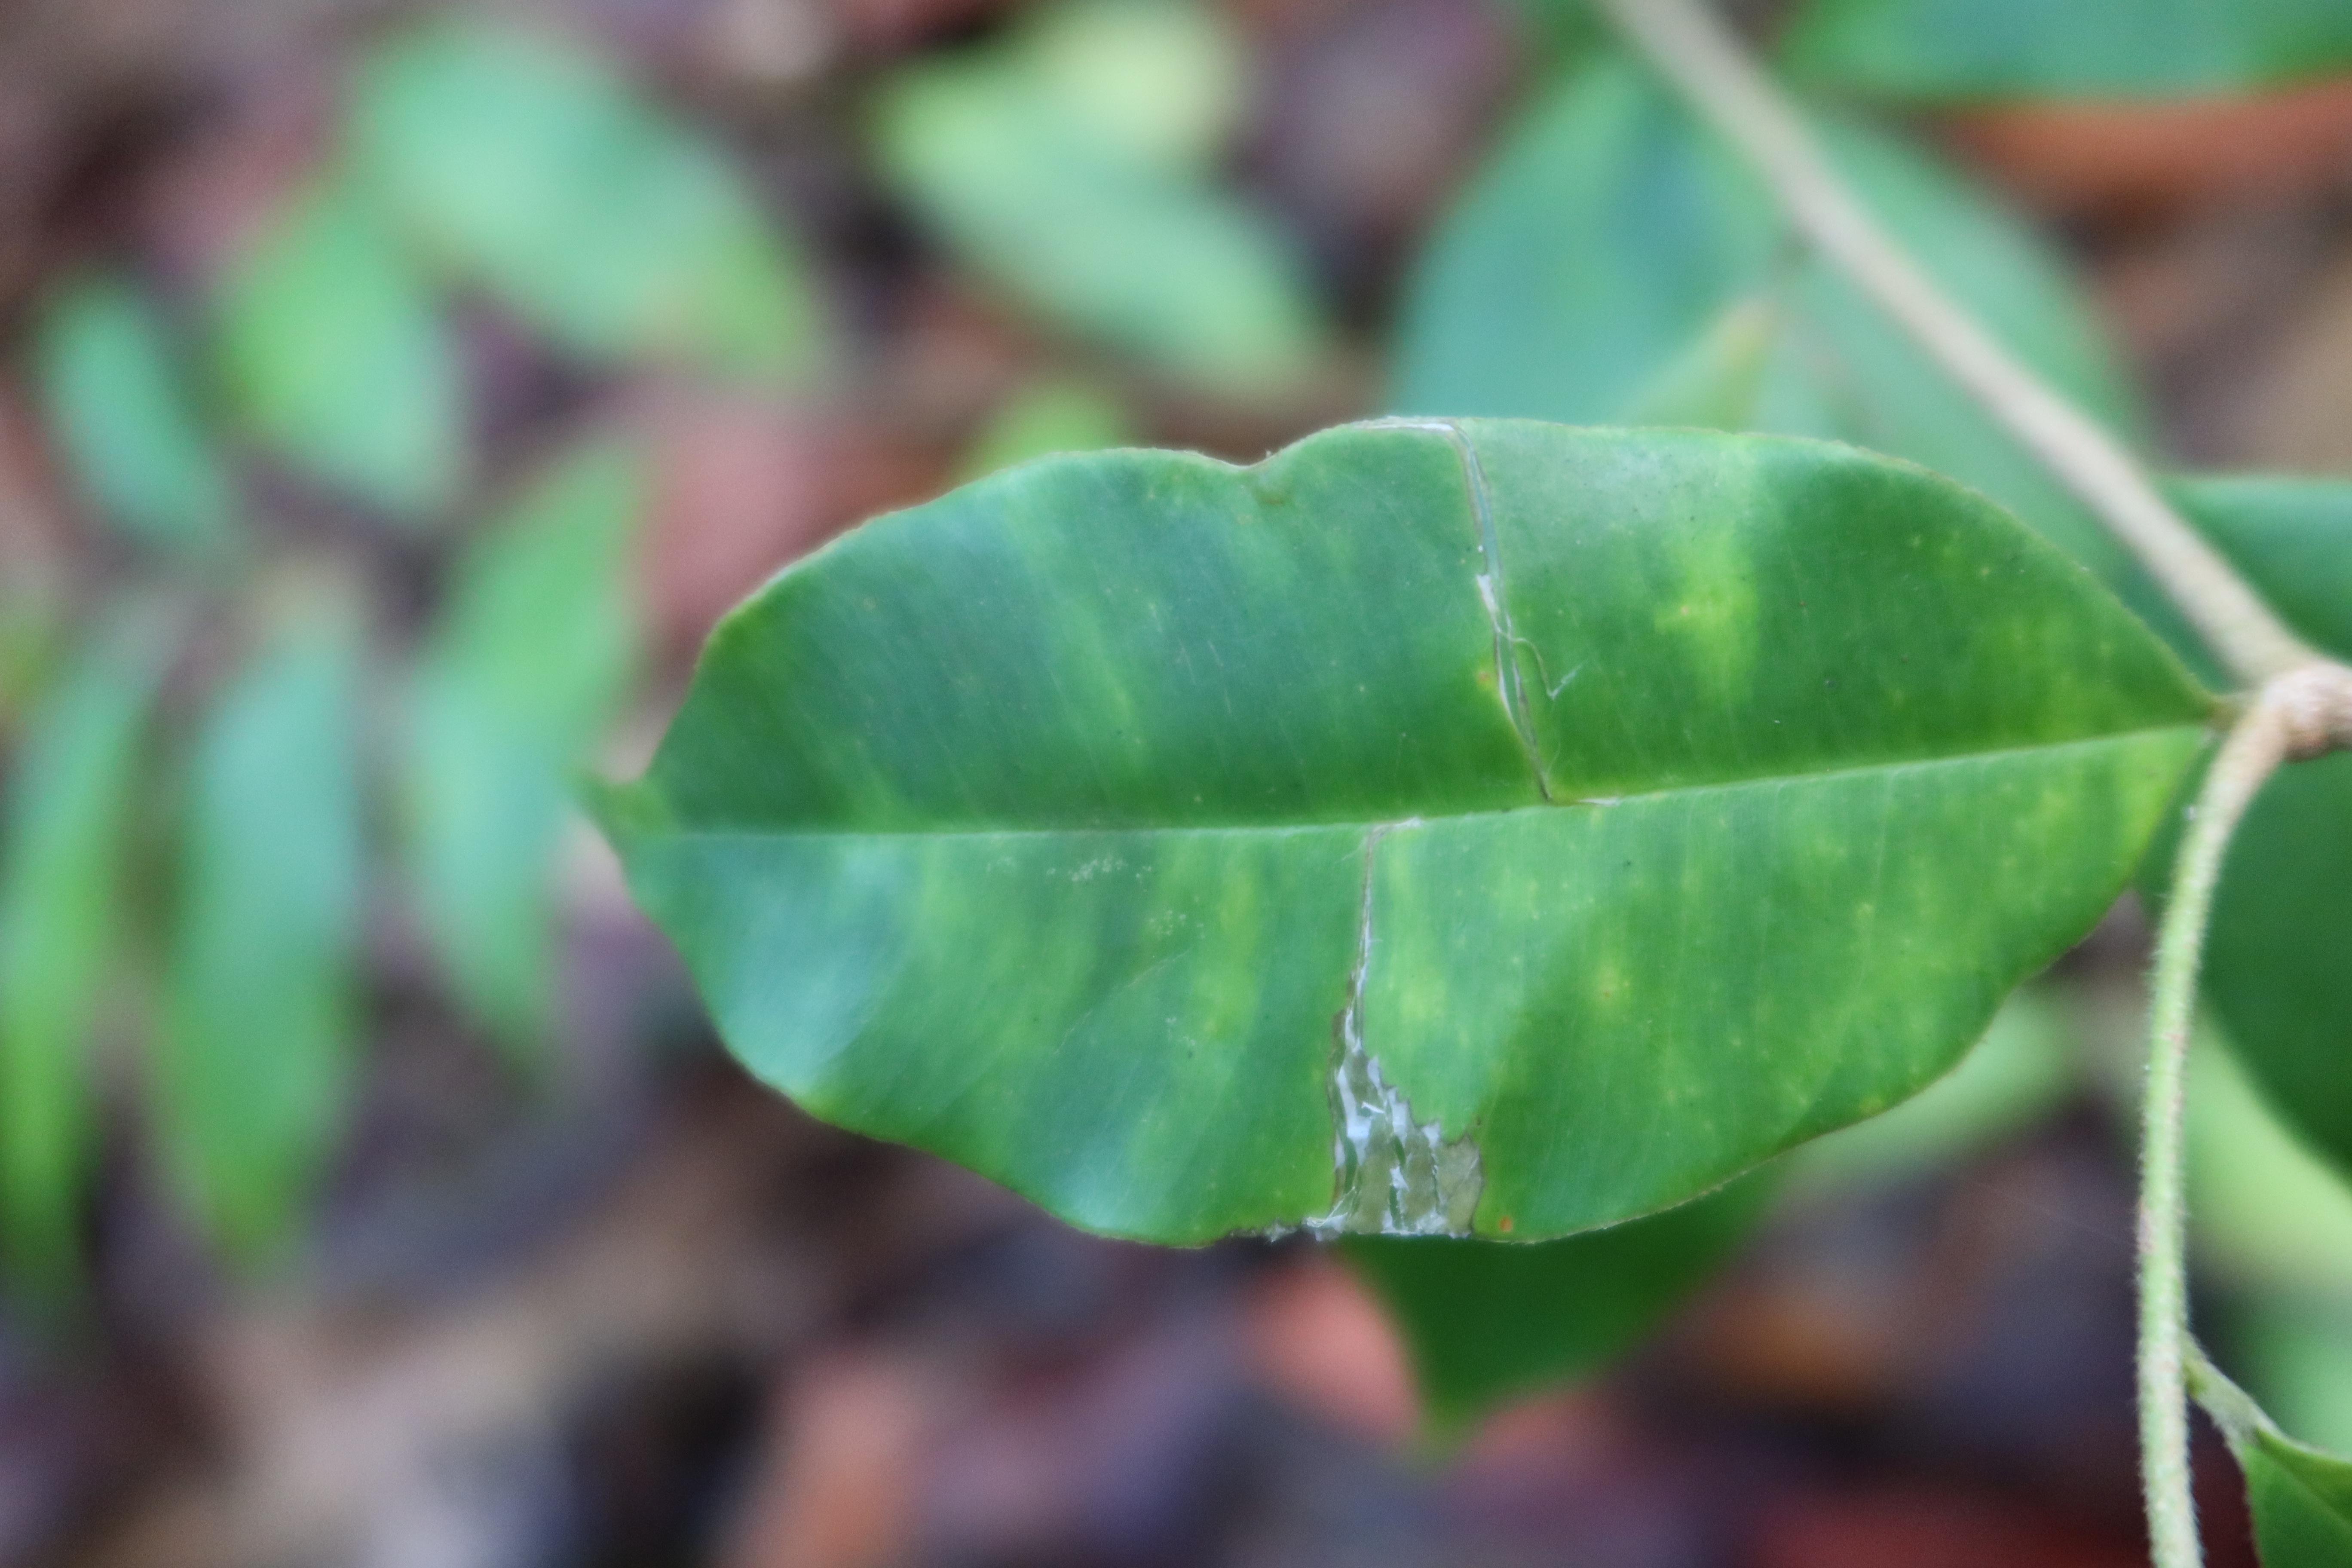
Label: Brown spots